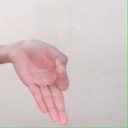
अक्षर: ज्ञ